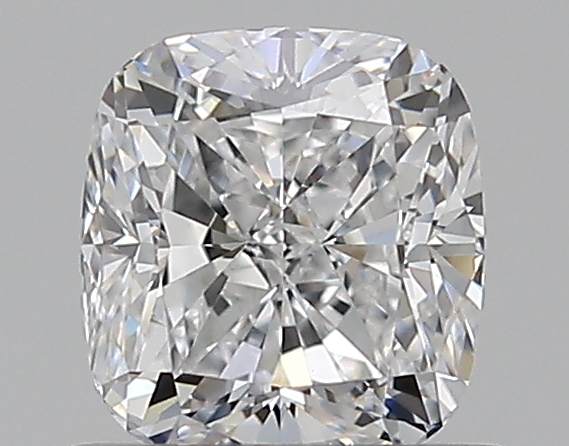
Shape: cushion
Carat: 0.7
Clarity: VVS1
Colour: D
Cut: EX
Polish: EX
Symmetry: VG
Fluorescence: F
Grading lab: GIA
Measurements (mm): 5.18 x 4.8 x 3.33